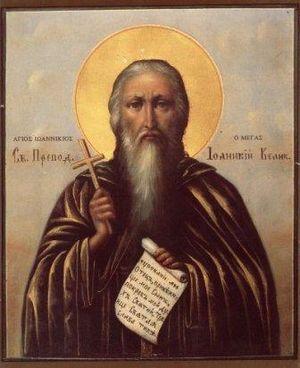
Joannice le Grand ou Joannice de l'Olympe est un célèbre ascète grec chrétien, né en 754 dans le village de Marycate, près de Pruse en Bithynie, mort le 4 novembre 846 dans le monastère d'Antidion, sur le mont Olympe de Bithynie. L'Église catholique et l'Église orthodoxe le fêtent comme saint le 3 novembre.
Cette page dresse une liste de personnalités mortes au cours de l'année 846 :